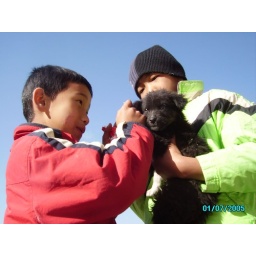
Monk kids in a temple with one DAMN cute puppy